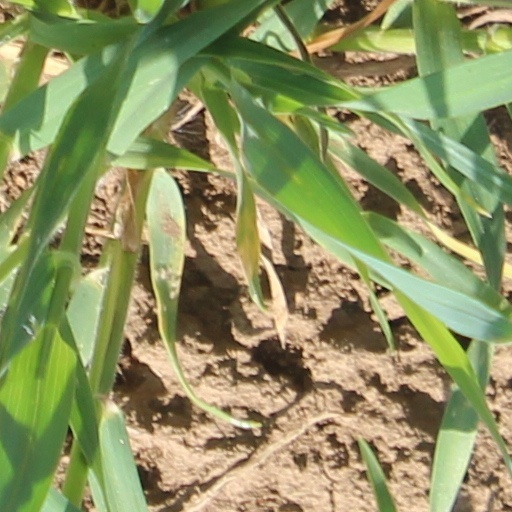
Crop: wheat